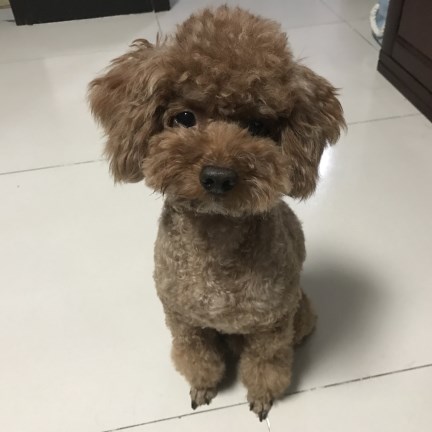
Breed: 7449-n000128-teddy